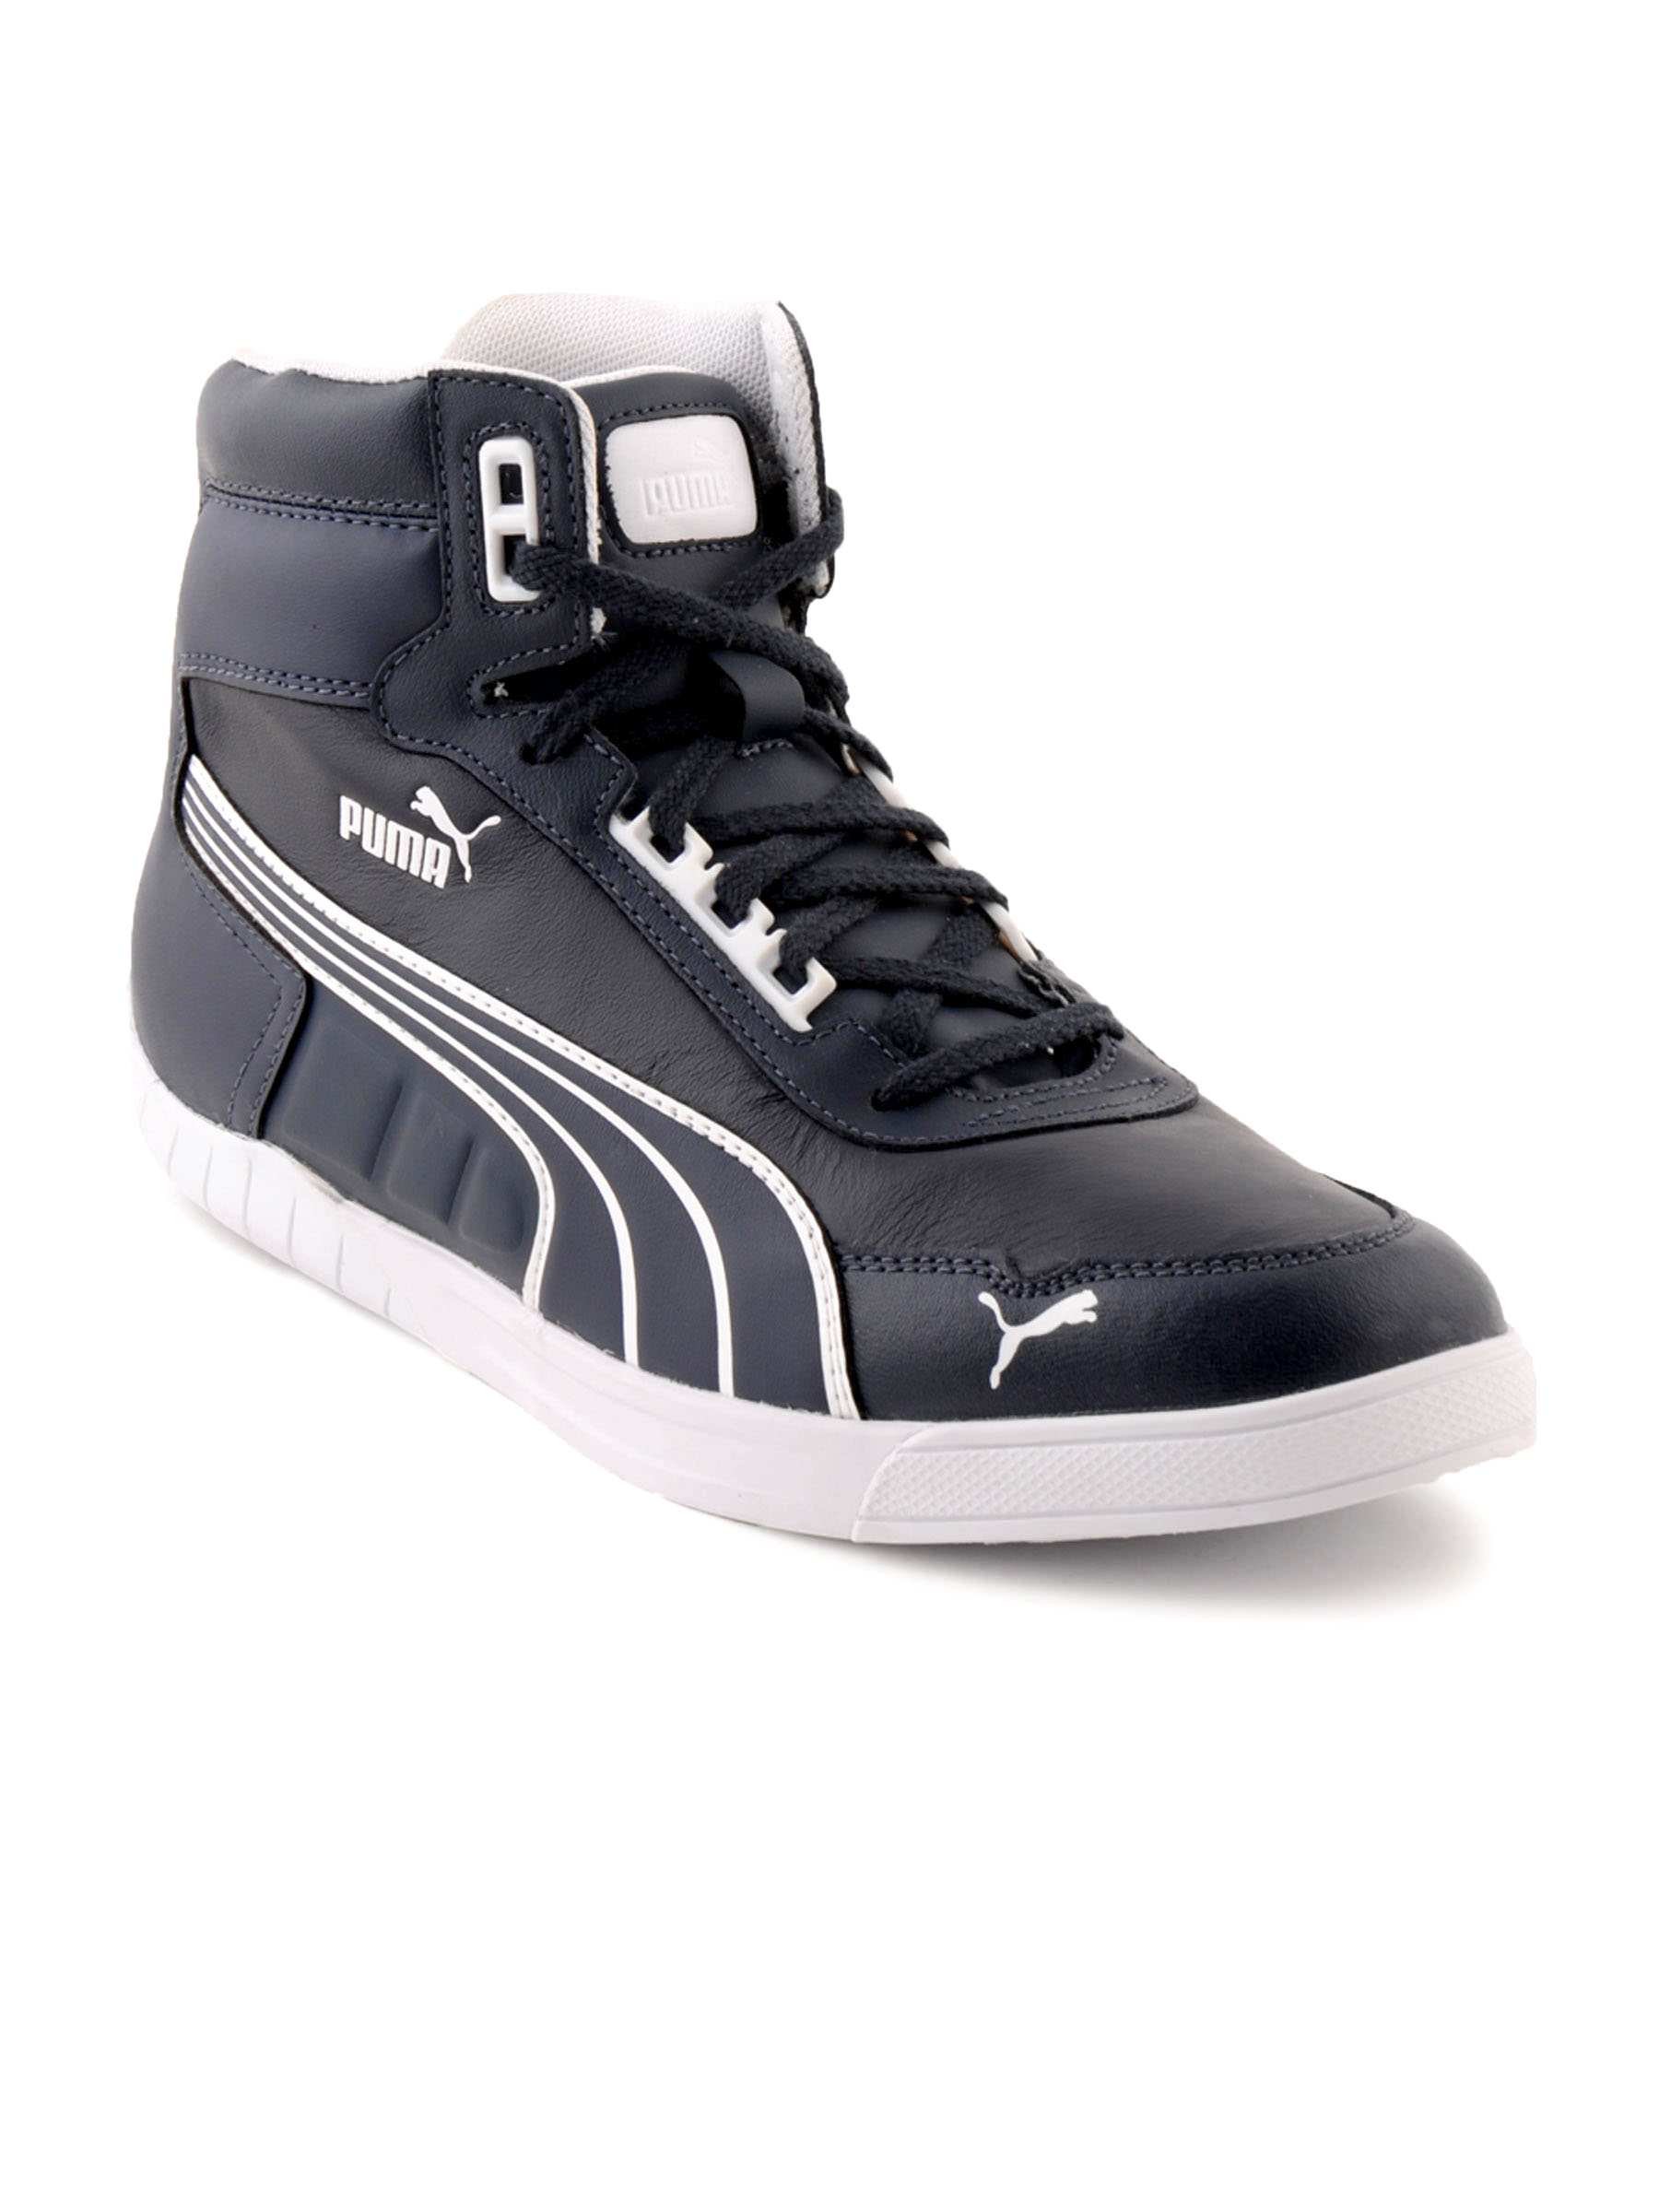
Puma Men 3.0 Mid Navy Blue Casual Shoes
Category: Footwear / Shoes / Casual Shoes
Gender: Men
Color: Navy Blue
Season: Fall 2011
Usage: Casual